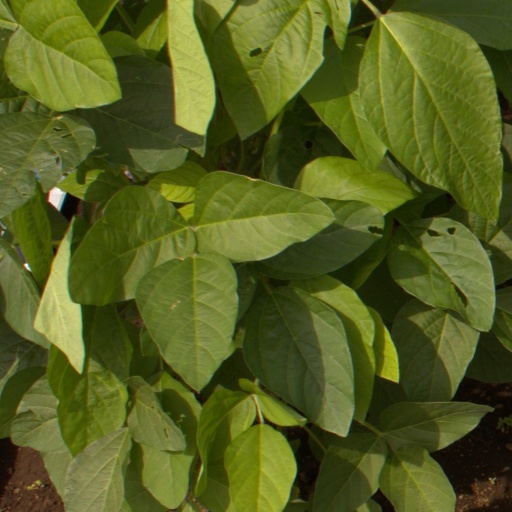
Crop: soybean